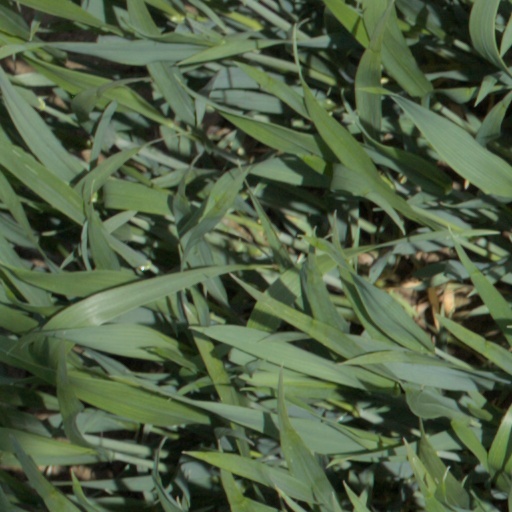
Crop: wheat